SS Drottningholm

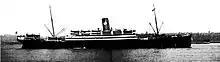
"Drottningholm" in 1922

In 1920 Swedish America Line bought "Virginian", reportedly for the equivalent of $100,000, and renamed her "Drottningholm", after a small community near Stockholm that includes the royal Drottningholm Palace. Götaverken in Gothenburg refitted "Drottningholm", and particularly improved her third class accommodation. As refitted she had berths for 280 cabin class, 300 second class and 700 third class passengers. "Drottningholm" sailed from Gothenburg for the first time at the end of May, and arrived in New York for the first time on 9 June. She retained her notoriety for rolling, and her new name inspired the nickname "Rollingholm" or "Rollinghome".